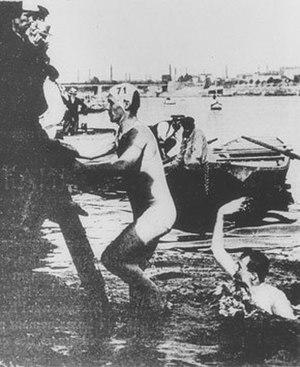
La natation lors des Jeux olympiques de 1900, organisés dans le cadre de l'Exposition universelle de Paris, est pour la deuxième fois une discipline olympique. Elle figurait déjà au programme lors des premiers Jeux de l'époque moderne à Athènes en 1896, mais les épreuves sont différentes.
Frederick Claude Vivian Lane est un nageur australien qui s'illustrait entre la toute fin du XIXᵉ et le début du XXᵉ siècle. Il étudie au Saint Ignatius College, Riverview à Sydney, là où il avait l'habitude de nager dans la rivière Lane Cove. Il participe aux épreuves de natation lors des Jeux olympiques de Paris en 1900, compétitions au cours desquelles il remporta deux courses : le 200 m nage libre ainsi que sur le 200 m avec obstacles.